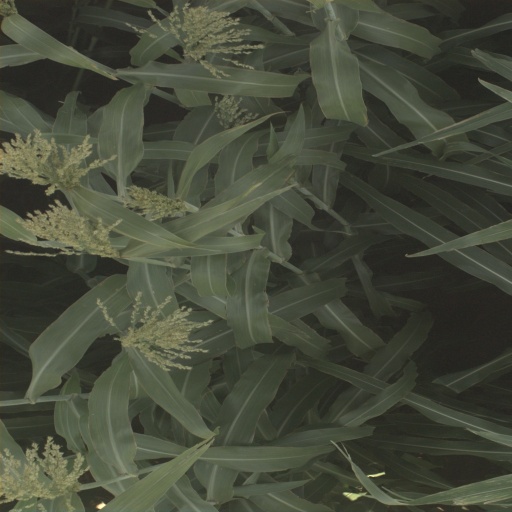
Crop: sorghum